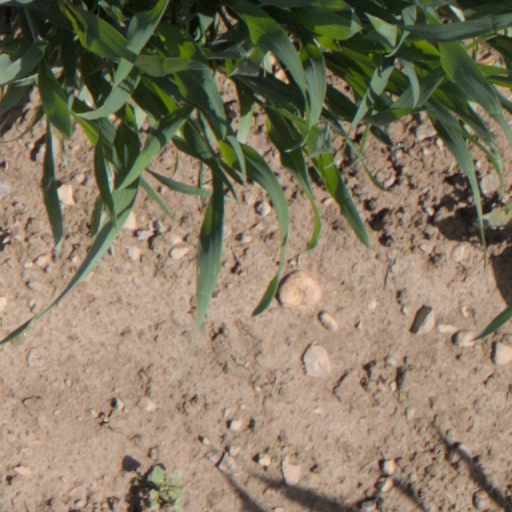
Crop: wheat